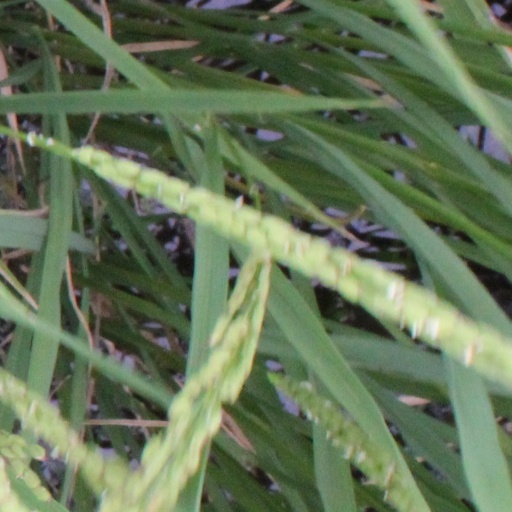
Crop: rice